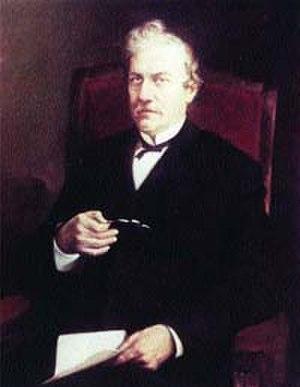
Constantin Iᵉʳ de Grèce ou, parfois, Constantin XII, est né le 2 août 1868, à Athènes, en Grèce, et est décédé le 11 janvier 1923, à Palerme, en Italie. Appartenant à la maison d’Oldenbourg, il est le troisième souverain de la Grèce moderne et règne de 1913 à 1917, puis de 1920 à 1922, avec le titre de roi des Hellènes.
Íon Dragoúmis était un diplomate, homme politique et écrivain nationaliste grec, né à Athènes le 15 septembre 1878, et décédé le 12 août 1920 à Athènes.